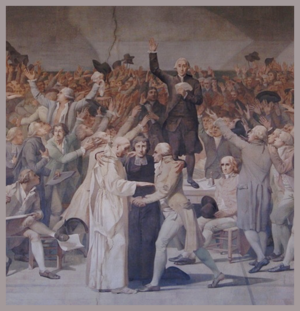
Extrait de
Le décret d'abolition de l'esclavage dans les colonies françaises du 4 février 1794 est une décision émise par la Convention nationale et votée à Paris le 16 pluviôse an II, 4 février 1794. Le décret décide l'abolition de l'esclavage des Nègres dans toutes les Colonies. Il suit et confirme l'initiative des commissaires civils de Saint Domingue Sonthonax et Polverel et prend valeur de loi générale. Le texte ne prévoit d'indemnisation pour aucune des catégories sociales. Inégalement appliqué, il a été abrogé par la loi du 20 mai 1802.